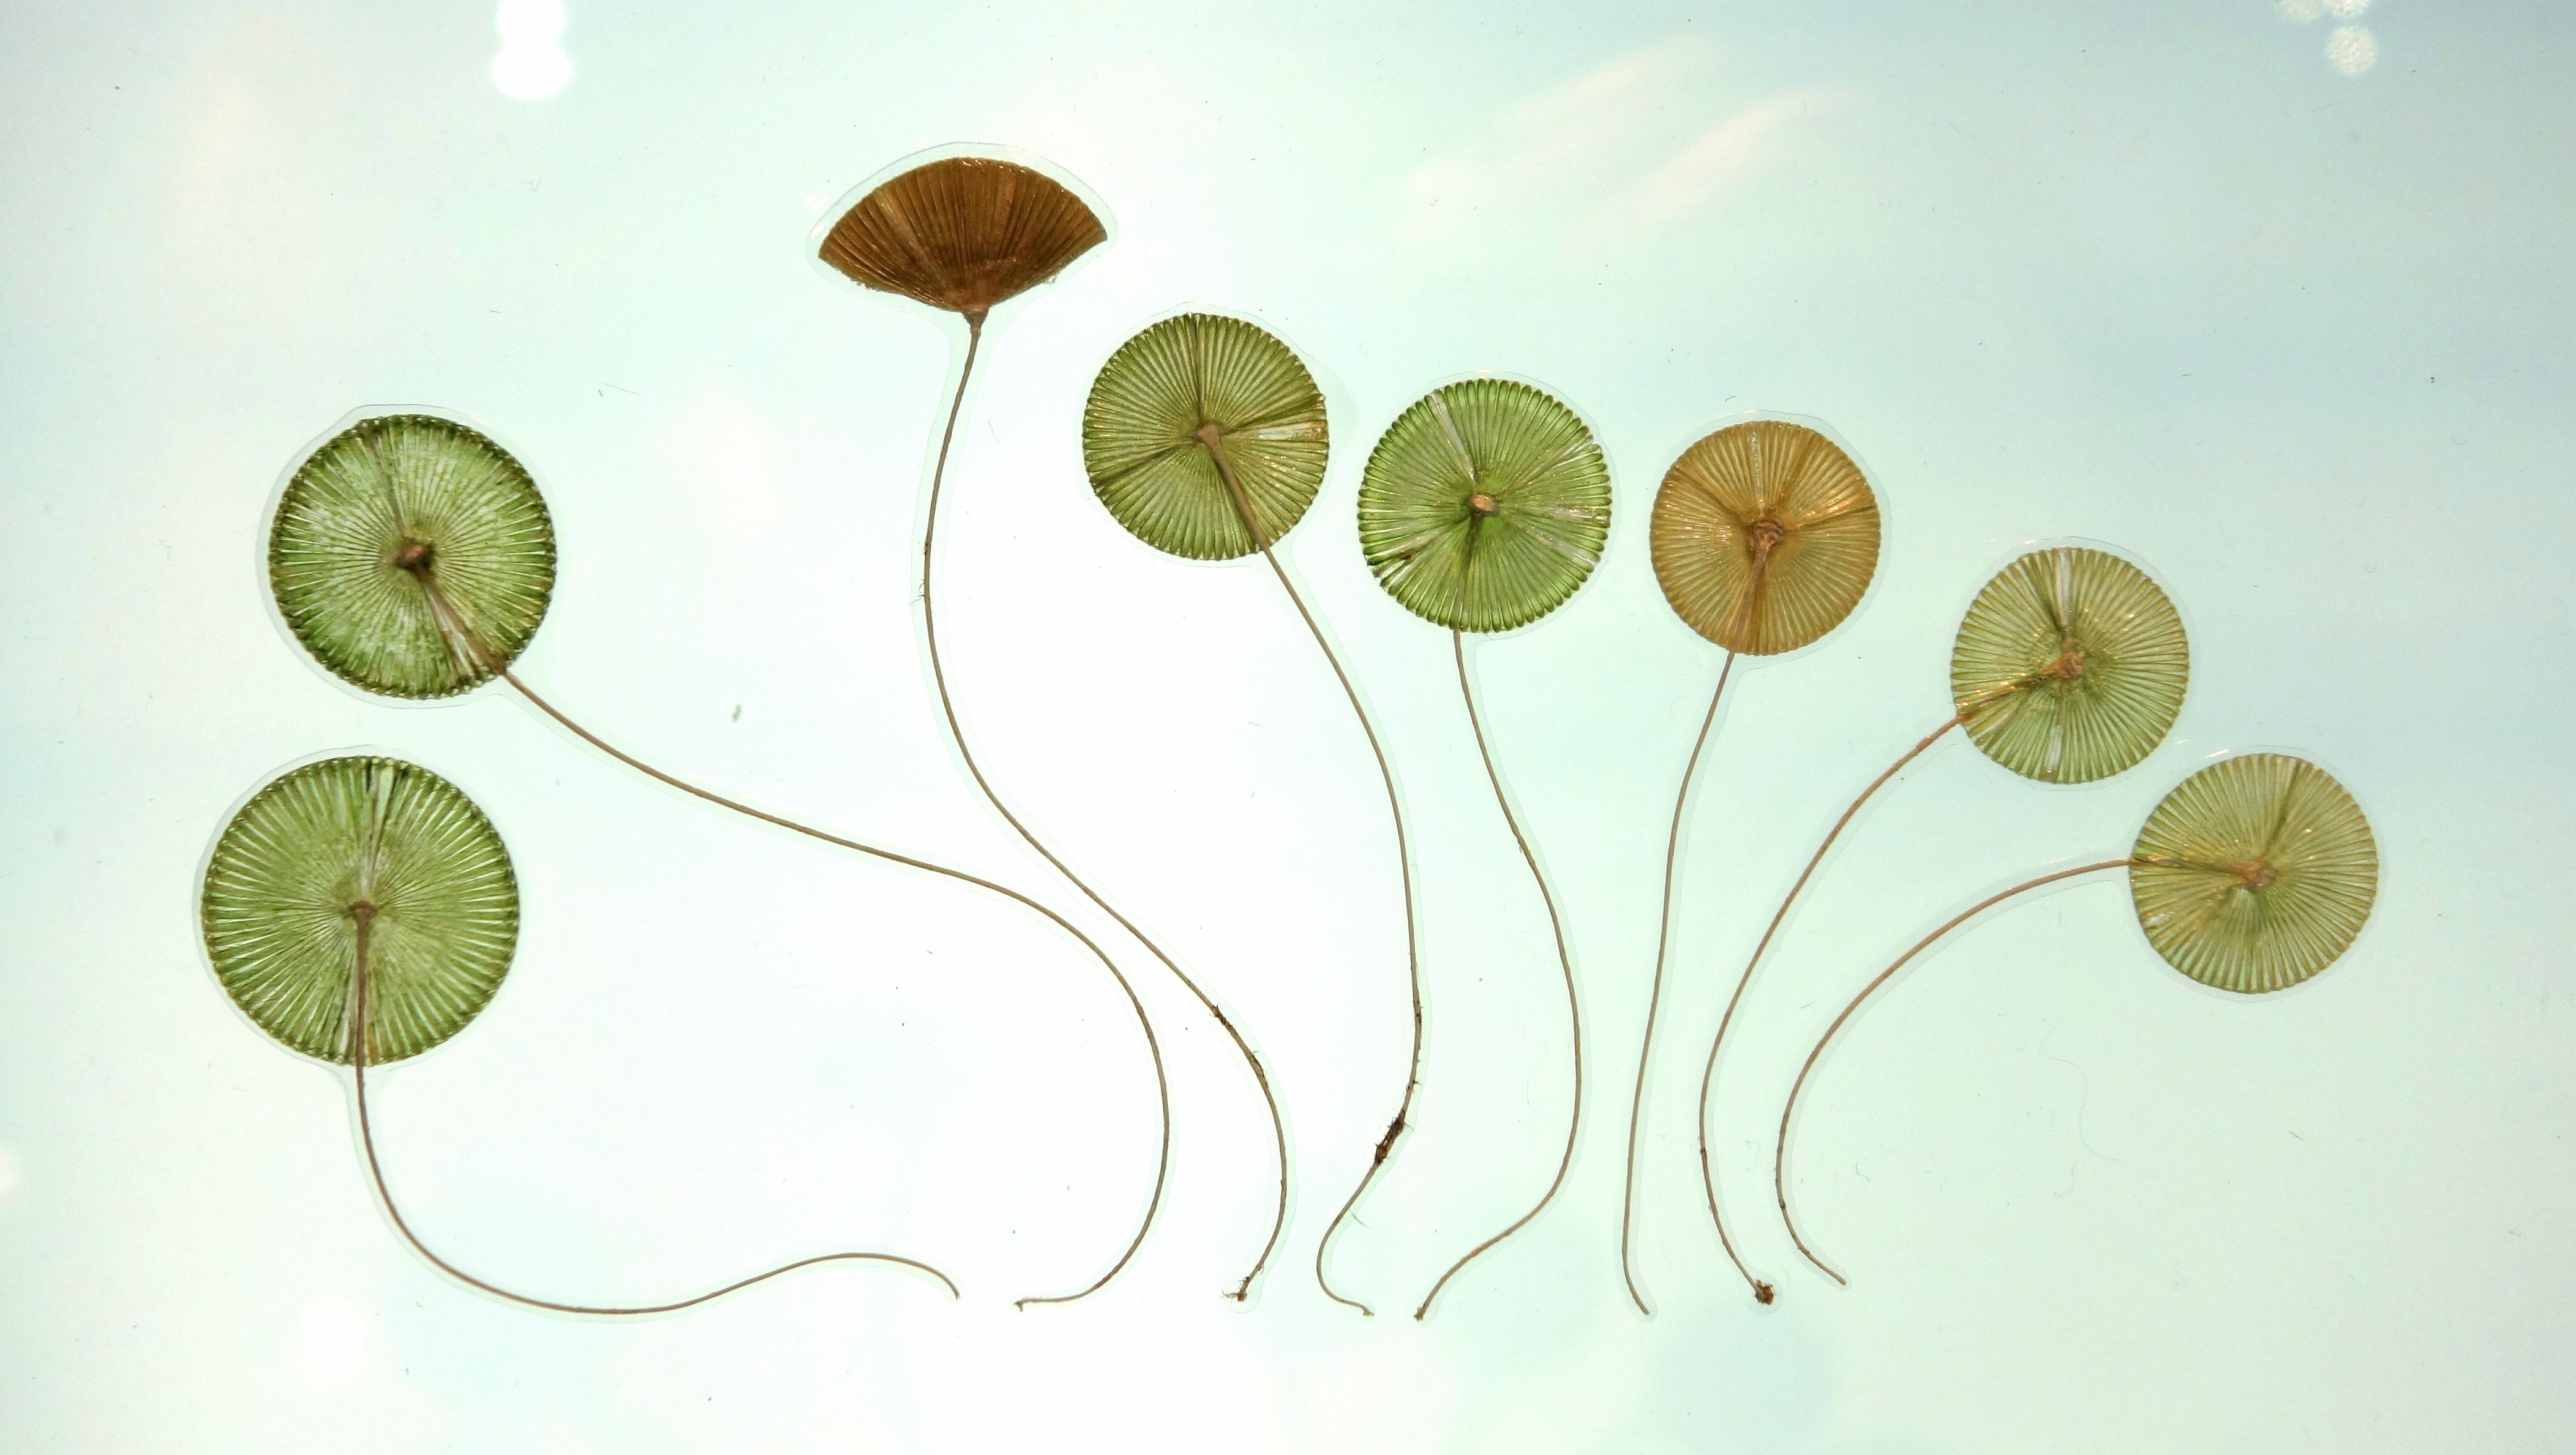
branch, plant, leaf, flower, green, produce, botany, aquatic, flora, circle, leaves, illustration, organism, flowering plant, green algae, land plant, acetabularia ryukyuensis, mermaid's wineglass